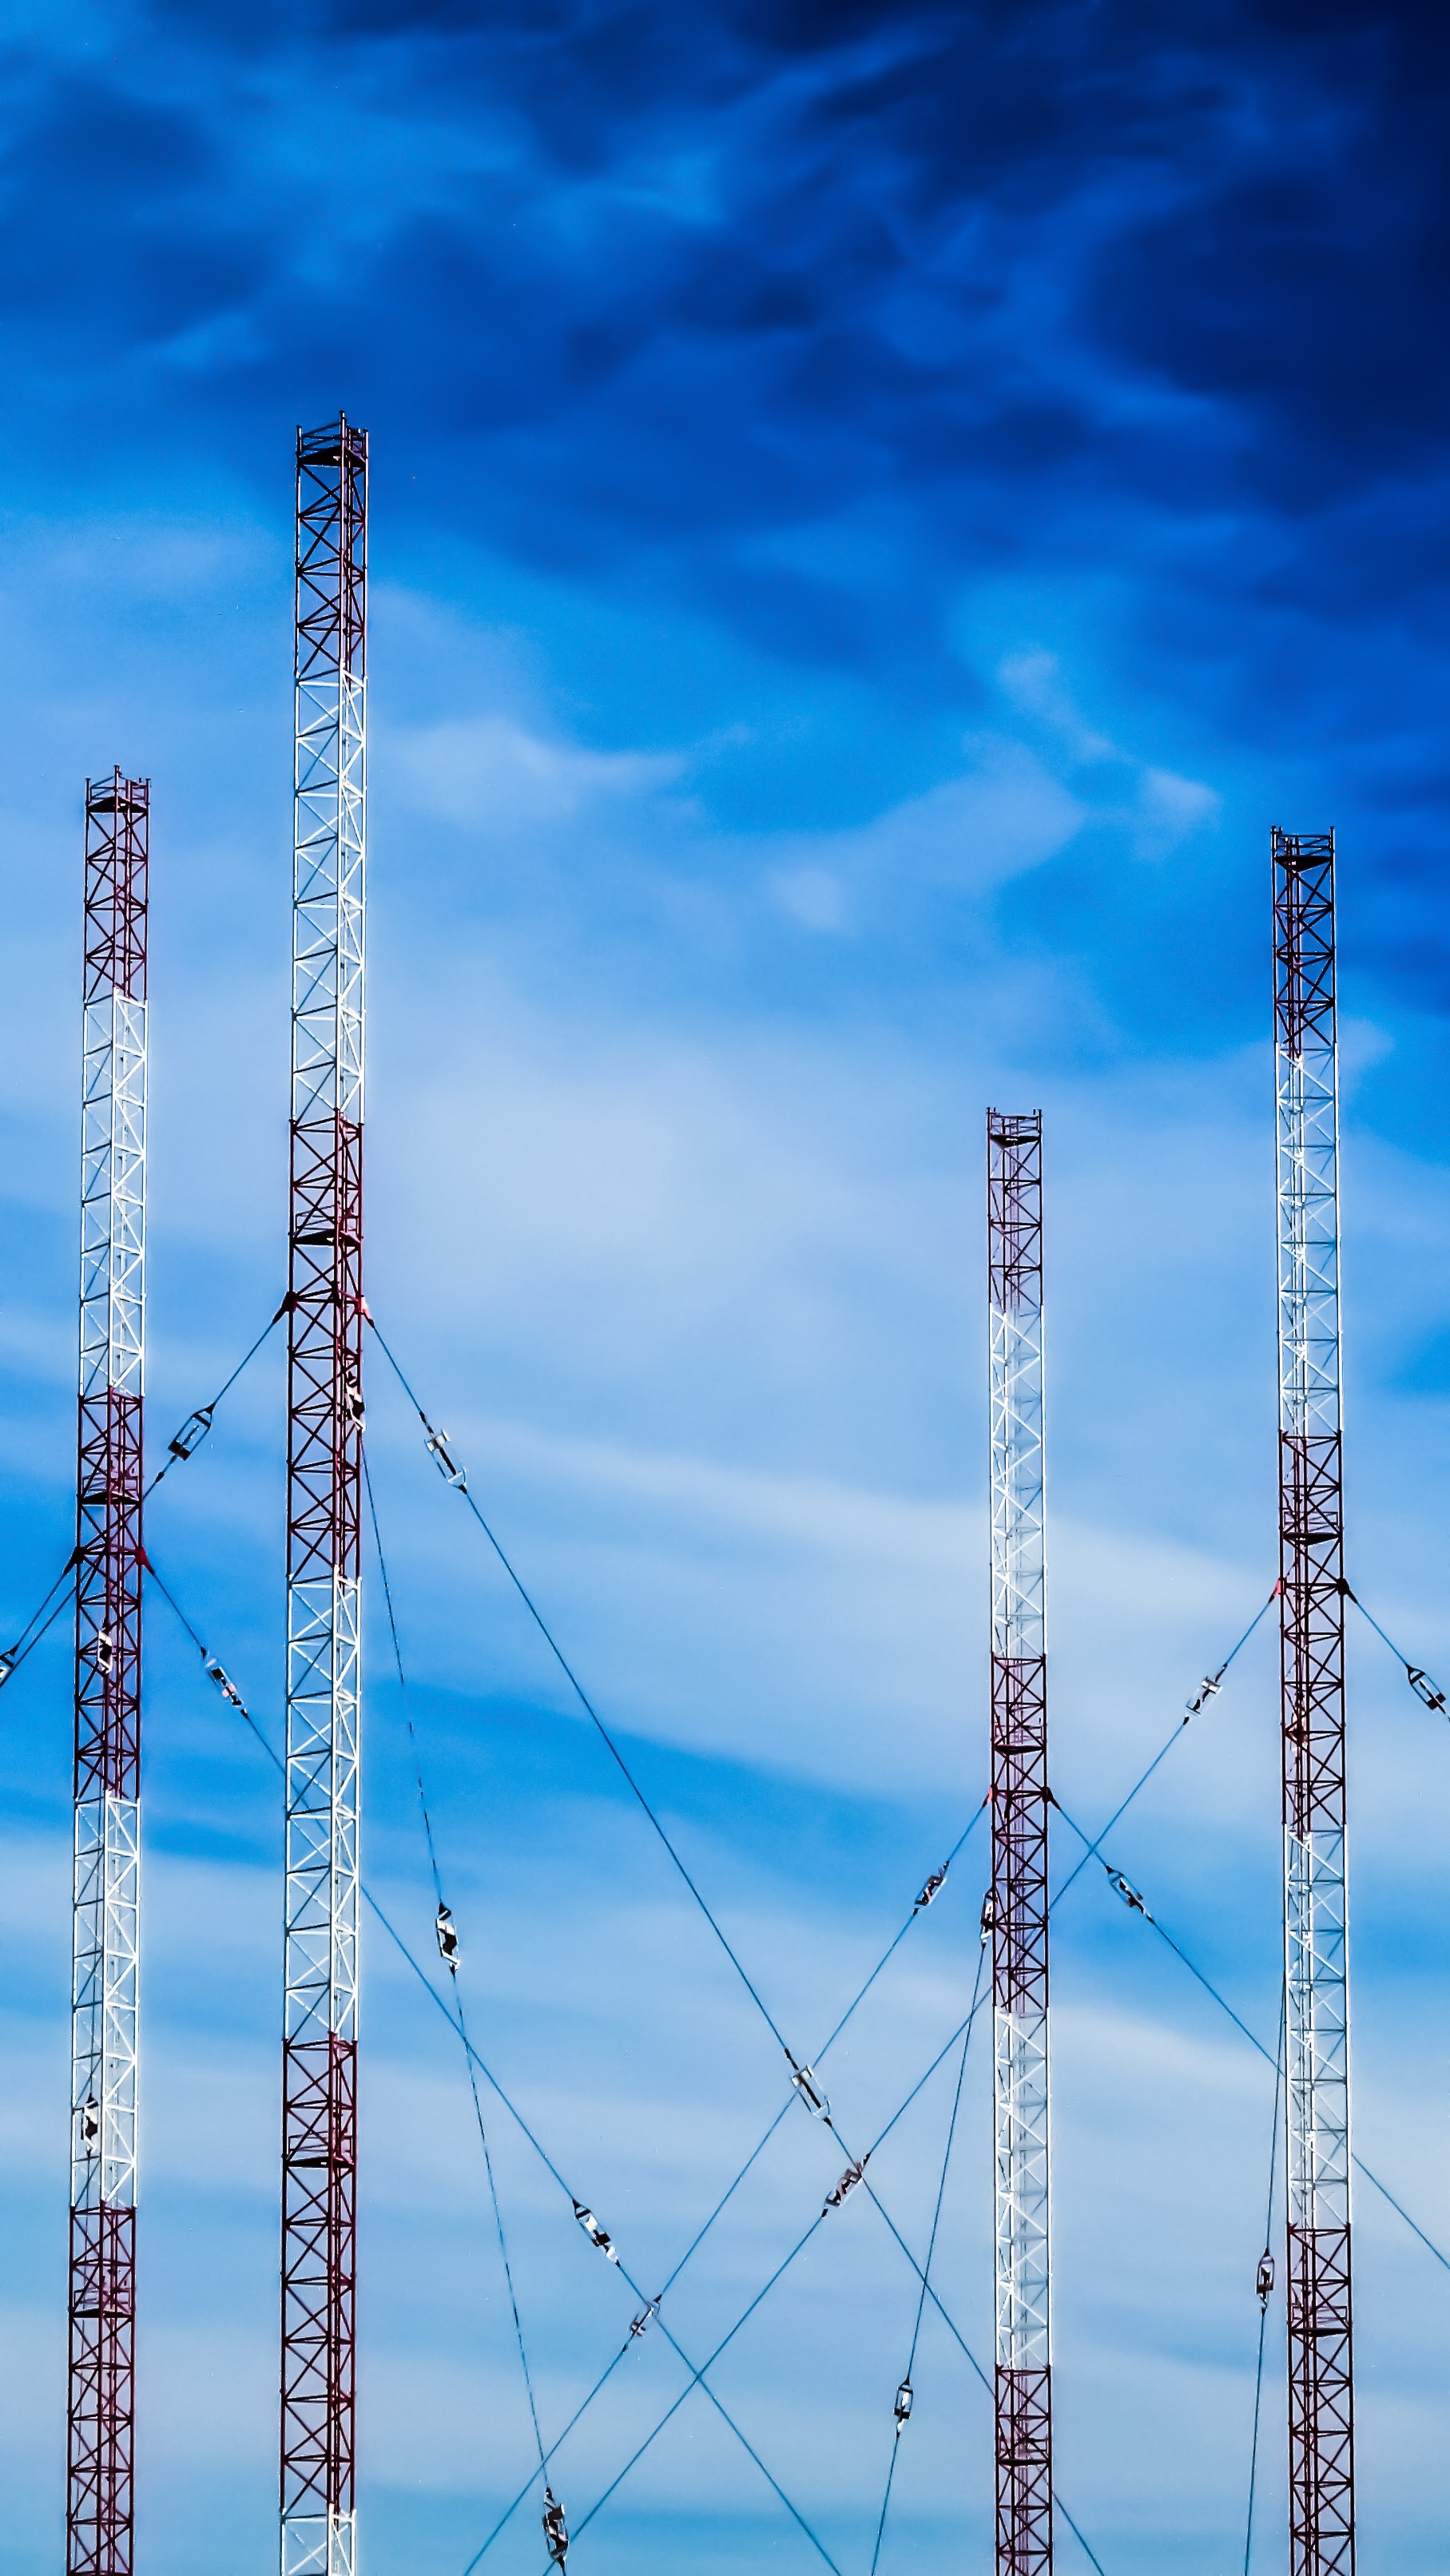
cloud, sky, technology, skyscraper, line, reflection, tower, mast, communication, blue, electricity, broadcasting, antennas, transmission tower, telecommunication, outdoor structure, overhead power line